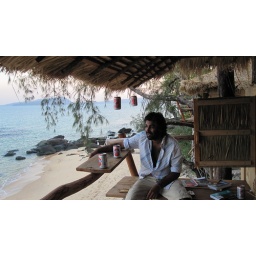
Yas sat in our tree house